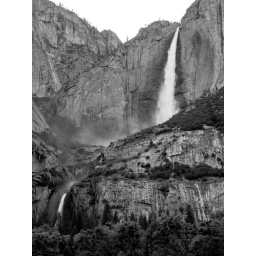
A black and white of Yosemite Falls in Yosemite National Park found in the Sierra Nevada Mountains in California.